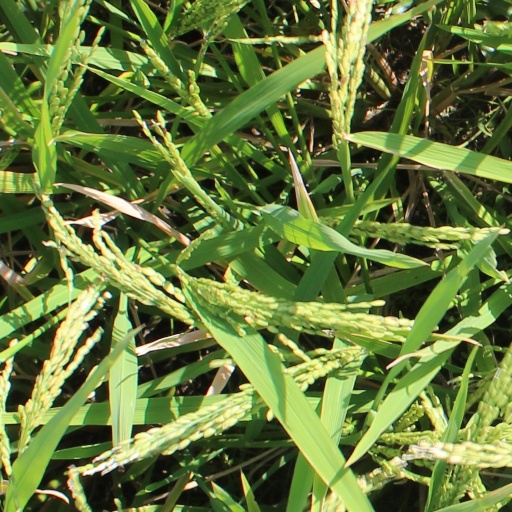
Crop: rice